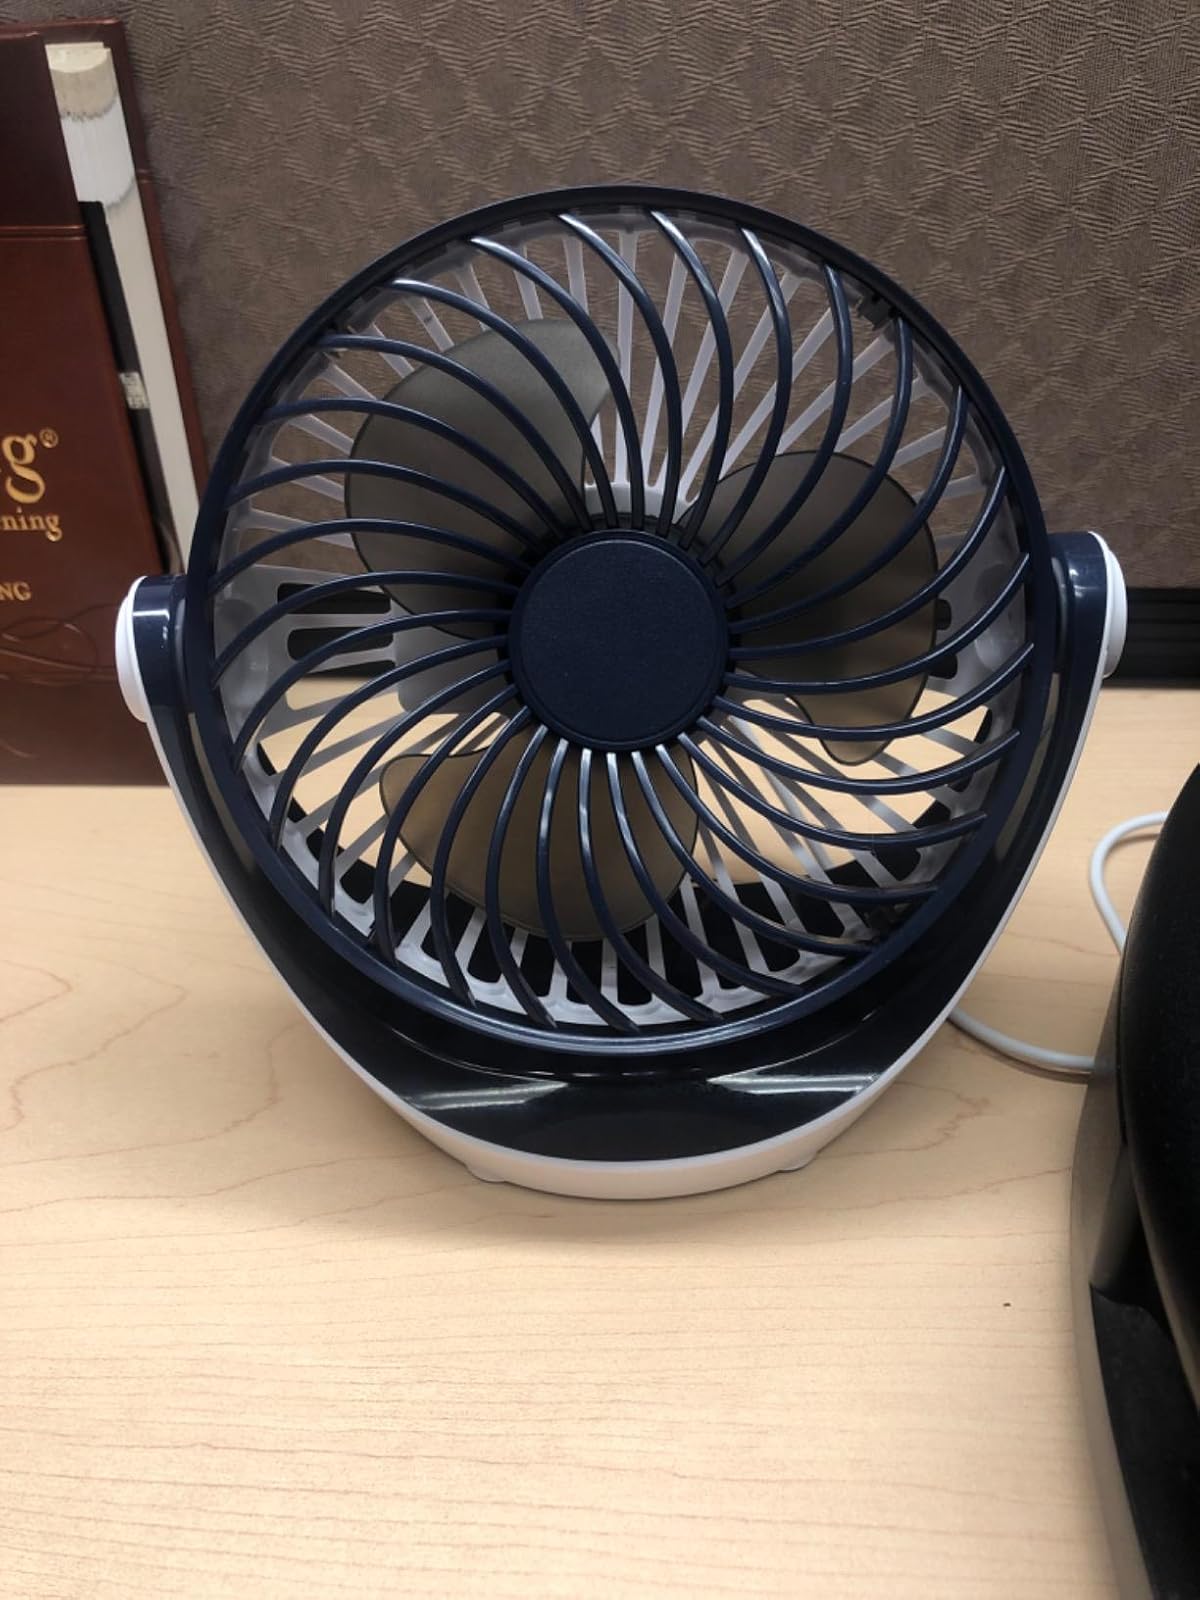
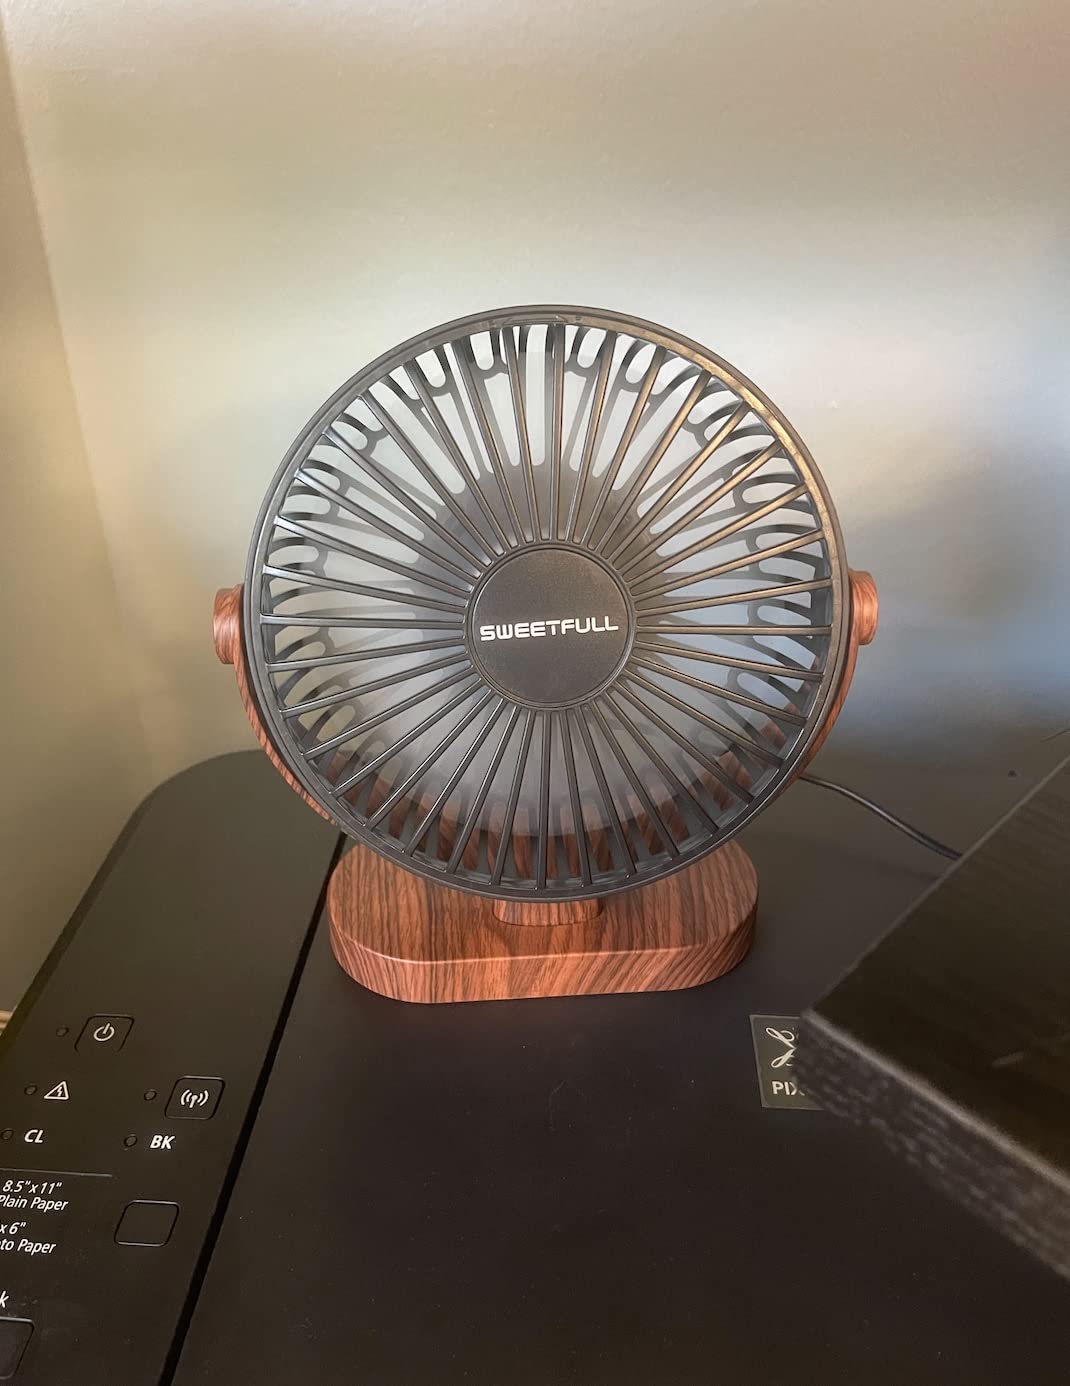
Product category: fan
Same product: no